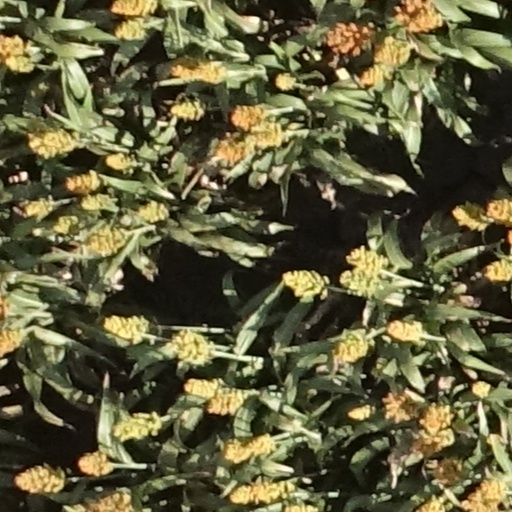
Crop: sorghum